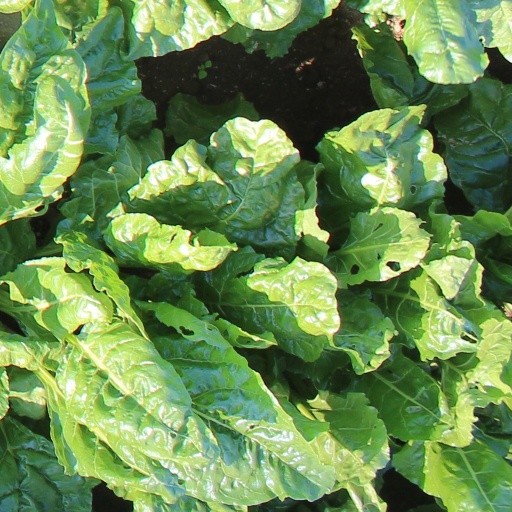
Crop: sugar beet